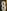
Number: 8